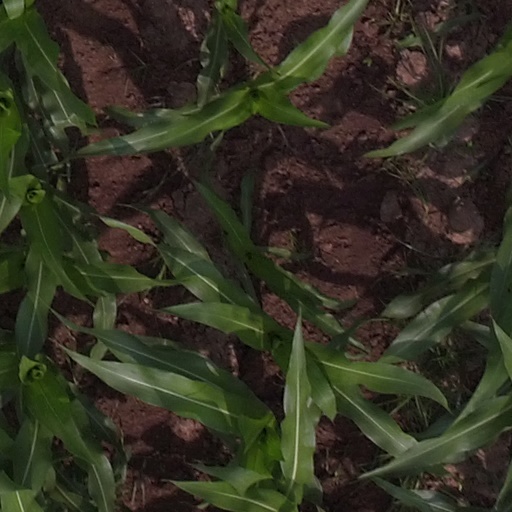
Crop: maize; corn